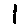
Label: 1